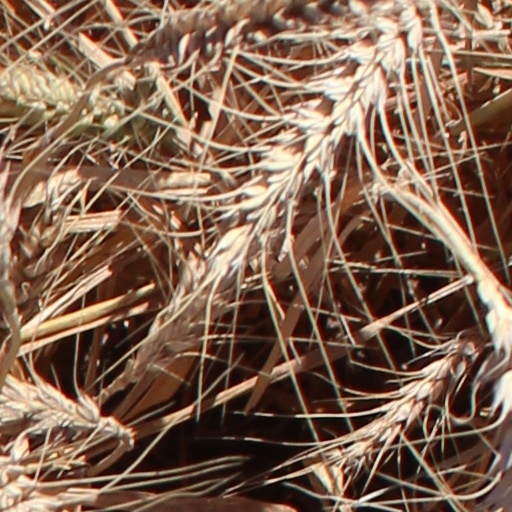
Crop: wheat